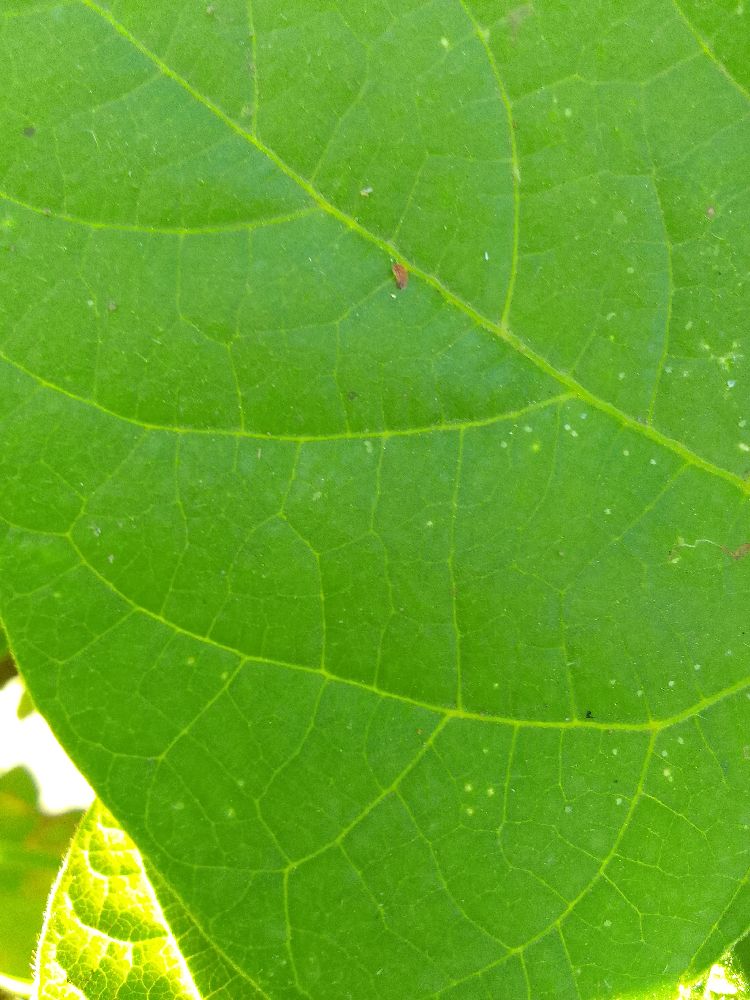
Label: healthy